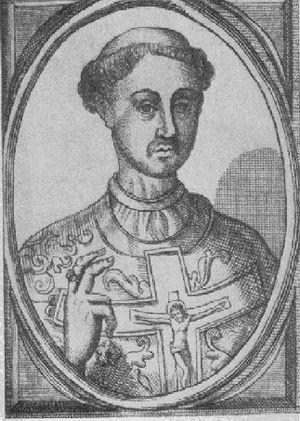
Frédéric Iᵉʳ, comte de Zollern, décédé en 1125.
Jean de Warneton est un évêque français de l'ancien évêché de Thérouanne, de 1099 à sa mort, le 27 janvier 1130. Il participa activement à la diffusion de la réforme grégorienne.